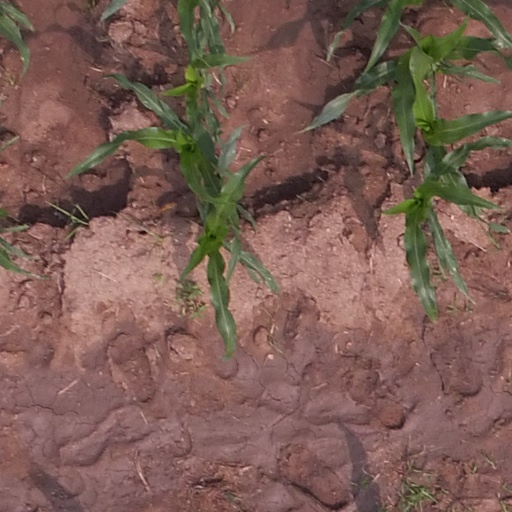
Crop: maize; corn